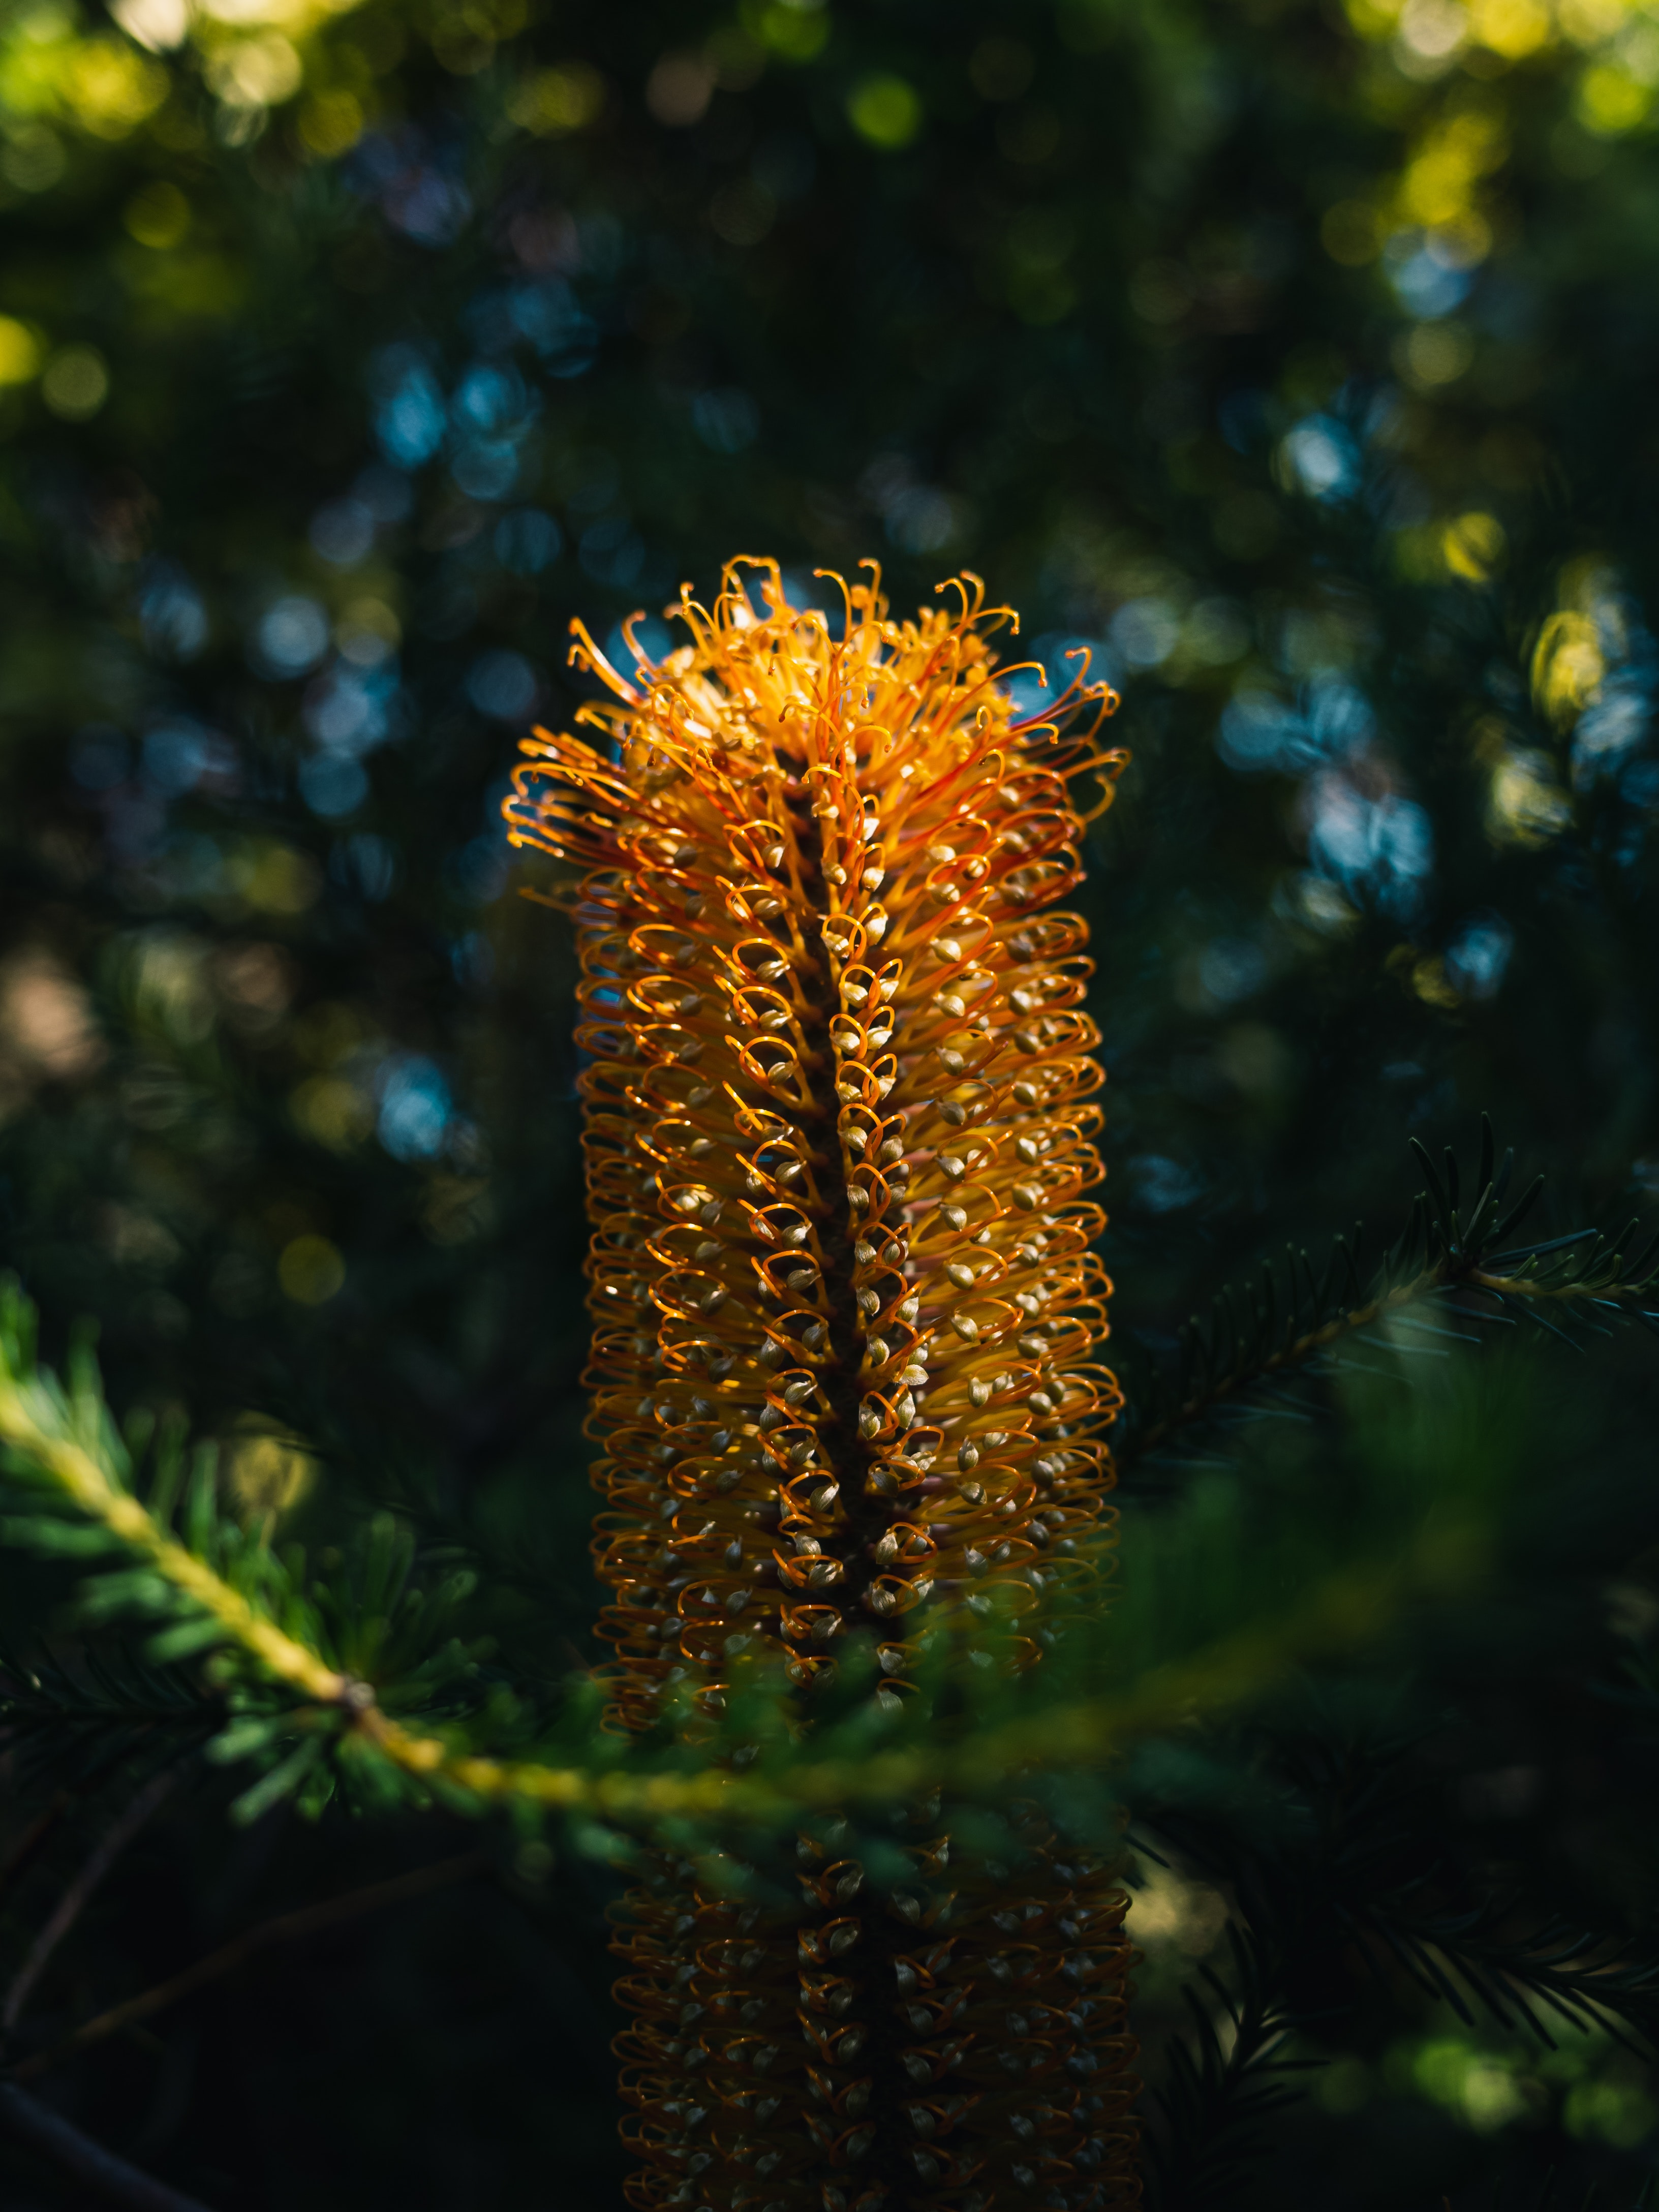
natural, flower, plant, terrestrial plant, water, tree, twig, grass, flowering plant, annual plant, trunk, palm tree, macro photography, plant stem, pollen, wildlife, vascular plant, forest, natural landscape, landscape, jungle, wildflower, broomrape, rainforest, birch family, conifer, torch lily, pine family